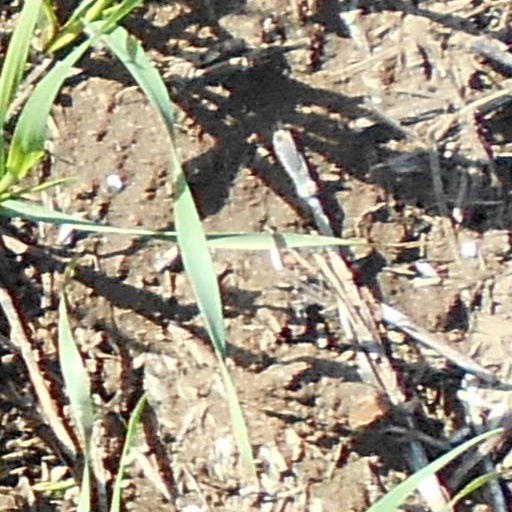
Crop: wheat